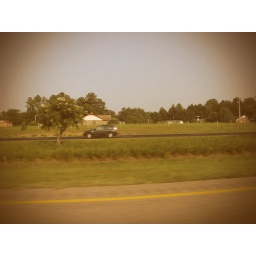
Playing around with a picture taken out of the side window on the way home from Virginia.